Stia

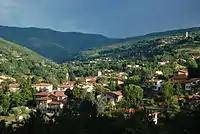
A view of Stia from the hamlet of Faeto.

Stia began as the marketplace below the Guidi Castle at Porciano. This area, known as Il Palagio, served as the capital of the county of the Guidis. Until the end of the eighteenth century, the city of Stia was called Palagio Fiorentino. The first mention of the Guidi family in Stia appears in a donation deed from April 1054, drafted in the chamber of the parish priest of Santa Maria in Stia in the Casentino region. This document indicates that the donor was Count Guido, son of the late Count Alberto of Ripuarian origin.